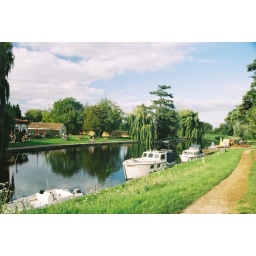
A view down the Cambridge river with boats along the side. Yes, people do live in the boats!!!